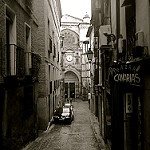
Label: street